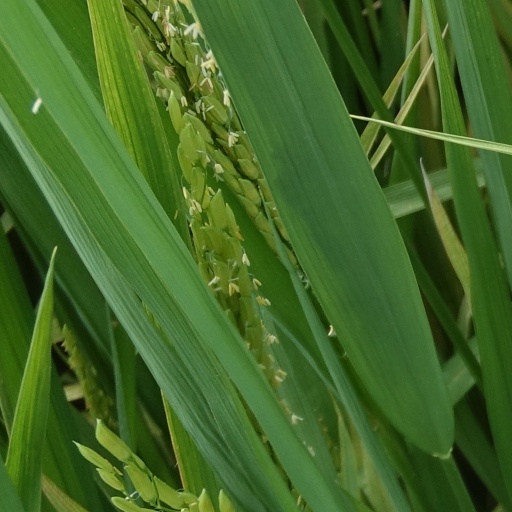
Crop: rice